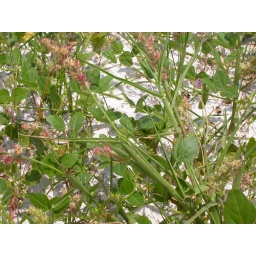
Cenchrus is the grass growing in the sand with the legume Strophostyles helvola.